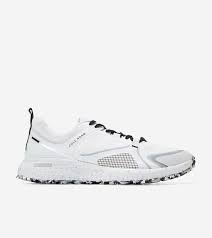
Label: Sneaker